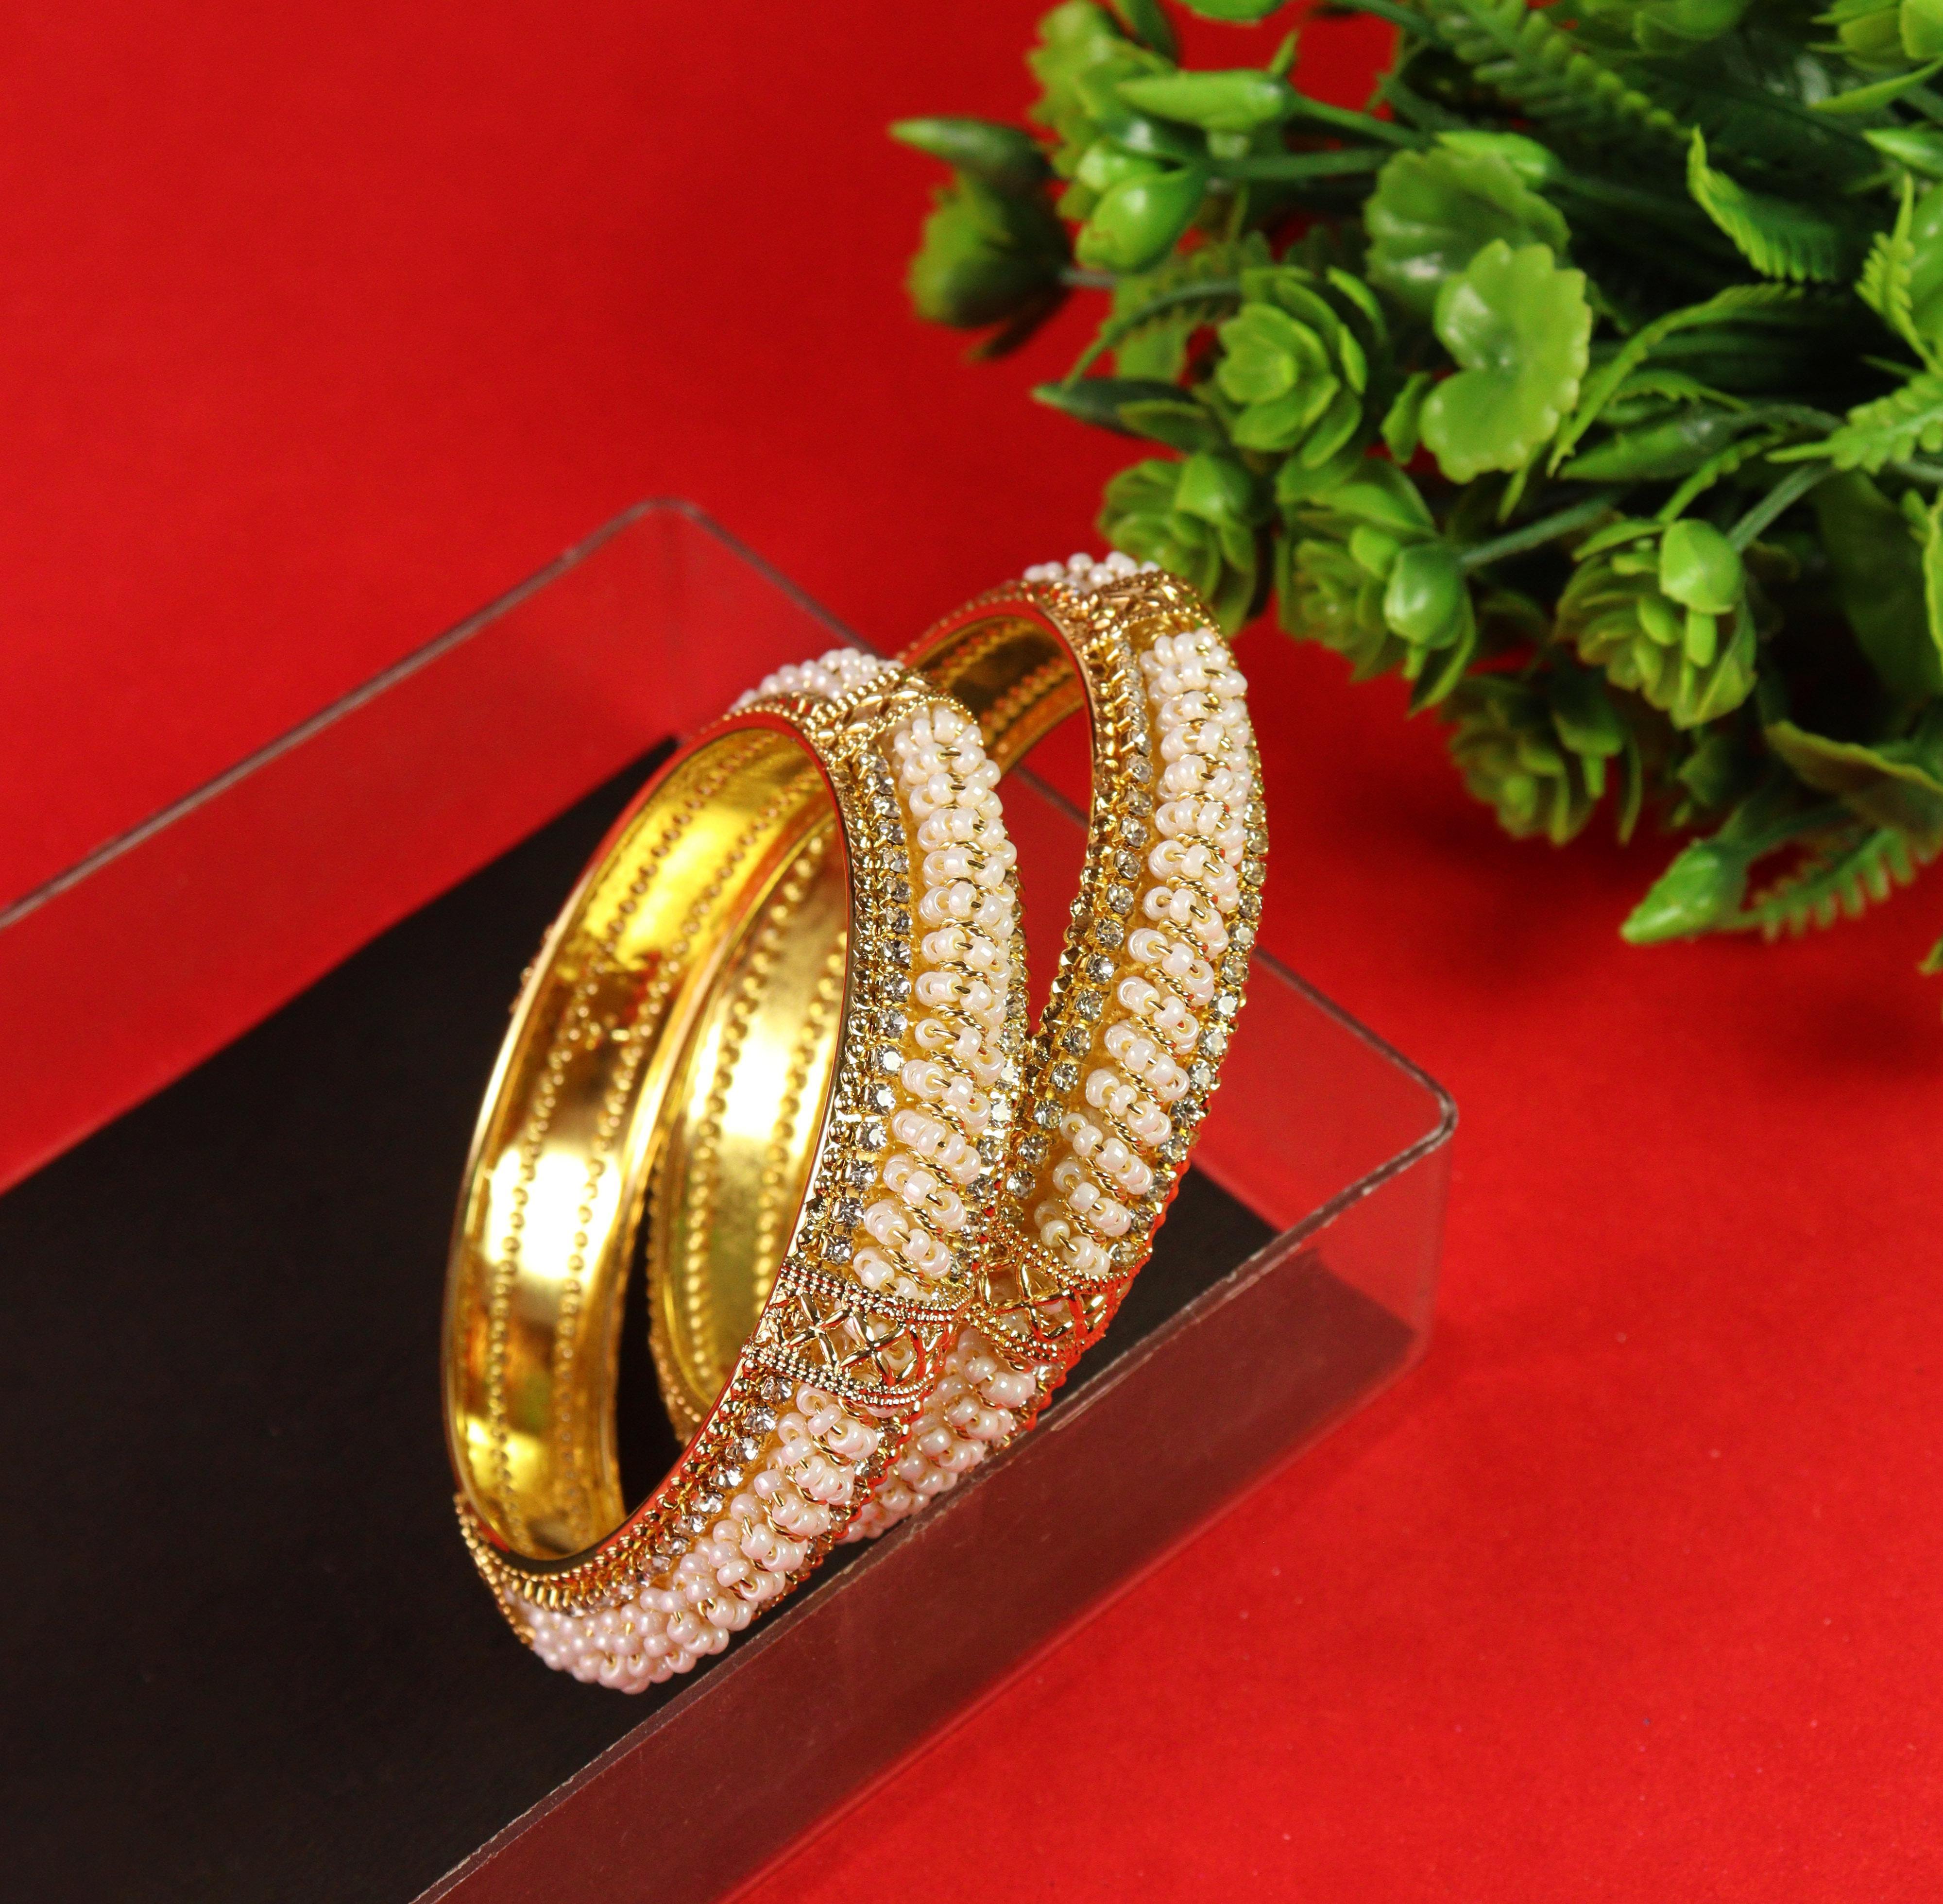
 Khannak Jewellery Traditional Pearl studded kadaset Bangle set for Women and Girls|Pearl bangles for Women for Festivals,Occasions and Weddings-Set of 2
Type: Bangles
Brand: KHANNAK
Price: Rs. 499
 Khannak brings Gold-plated with Pearl studded finish designer Bangles Kadaset for Women. "Khannak" A beautifully handcrafted bangles,stylish and skin friendly adds a vibrant and traditional touch to your outfit which enhances your beauty. These bangles will enhance your attire whether be it wedding ceremony,religious functions,parties or any special occasion. Khannak brings to you luxurious, elegant designs that add radiance to the natural beauty of a woman. Suitable to be worn on multiple occasions like parties, weddings, engagements, office or festive wear, these jewellery pieces have been created with the sparkling finish and the best craftsmanship. We have a wide range of Jewellery Collection that includes - traditional kundan Bangles and Kada sets, wedding bridal sets, silver oxidised earrings, meenakari enamel jewellery, silk thread wedding bangle and chura sets.Adorned with kundan stones,zircon,pearl and beads these bangles add a touch of royalty to your attire. Our daily wear bangles combine style and comfort.Embrace the beauty of silk thread bangles and plain bangles.If you're in search of a versatile option, our multi-colour bangle sets are a great choice These sets are perfect for accessorizing different outfits and occasions, from casual to formal.For those who love the jingling sound of ghungroo bangles,we have a selection that will resonate with your style.Don't miss out on the latest bangle designs, be it glass, plastic, lakh, and metal bangles.
Features: gold plated pearl kadaset
Included: box